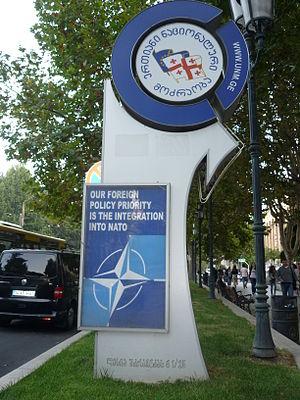
Pancarte de l'Otan, montrant la volonté de la Géorgie de l'intégrer, propagande du parti MUN - avenue Roustaveli, Tbilissi (côté recto)
Le Mouvement national uni est un parti politique géorgien fondé en 2001.
Tbilissi est la capitale de la République de Géorgie, sur les rives de la rivière Koura.
La Géorgie, en forme longue depuis 1995 la république de Géorgie, est un pays sur la côte est de la mer Noire dans le Caucase, situé à la fois en Europe de l'Est et en Asie. Elle est considérée comme faisant culturellement, historiquement et politiquement parlant partie de l'Europe. Le pays est membre du Conseil de l'Europe, de l'OSCE, de Eurocontrol, de la Coopération économique de la mer Noire et de l'Alliance GUAM. Elle espère devenir un jour membre de l'OTAN et de l'Union européenne avec laquelle un accord d'association a été conclu en 2014.
L'histoire de Tbilissi, en tant que capitale de la Géorgie, remonte au Vᵉ siècle. Durant ses 1 500 ans d'histoire, elle fut un centre culturel, politique et économique important de la région du Caucase. Si son nom en langue géorgienne fut toujours თბილისი, son nom dans toutes les langues étrangères fut Tiflis jusqu'en 1935, année à partir de laquelle — par la volonté de Staline — elle prit dans toutes les langues son nom géorgien. Située sur les plus grandes routes de commerce, la ville fut occupée au moins vingt fois par des ennemis extérieurs. Depuis 1991, et le rétablissement de l'indépendance de la Géorgie, Tbilissi est à nouveau la capitale d'un État.